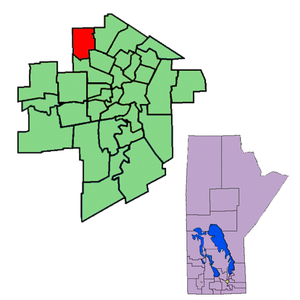
Inkster est une ancienne circonscription électorale provinciale du Manitoba. Le nom de la circonscription rappelle John Inkster qui fut membre du gouvernement provisoire de Louis Riel, ainsi que l'homme politique Colin Inkster.
Wellington est une ancienne circonscription électorale provinciale du Manitoba. La circonscription fut représentée à l'Assemblée législative de 1958 à 1981 et de 1990 à 2011. Le nom de cette circonscription du nord-ouest de Winnipeg évoque Arthur Wellington, vainqueur de la bataille de Waterloo contre Napoléon Bonaparte.